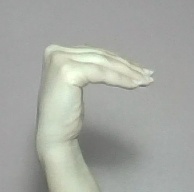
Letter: haa